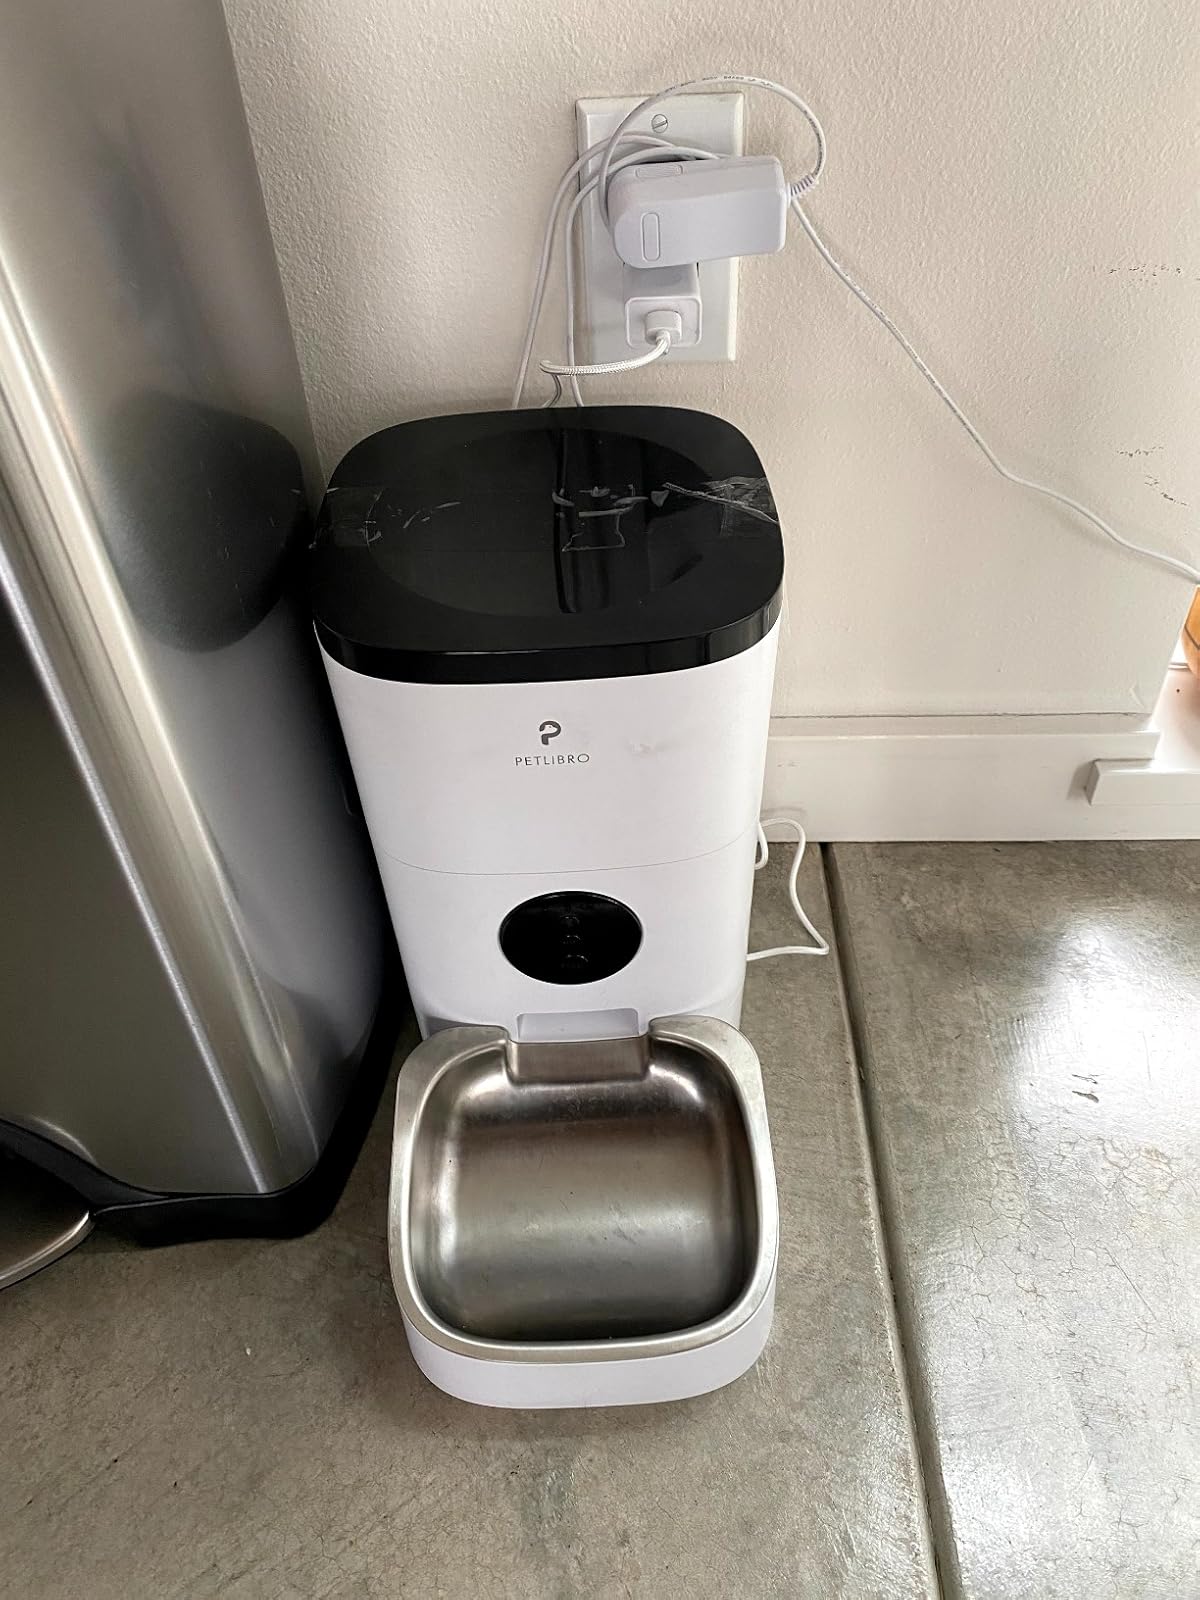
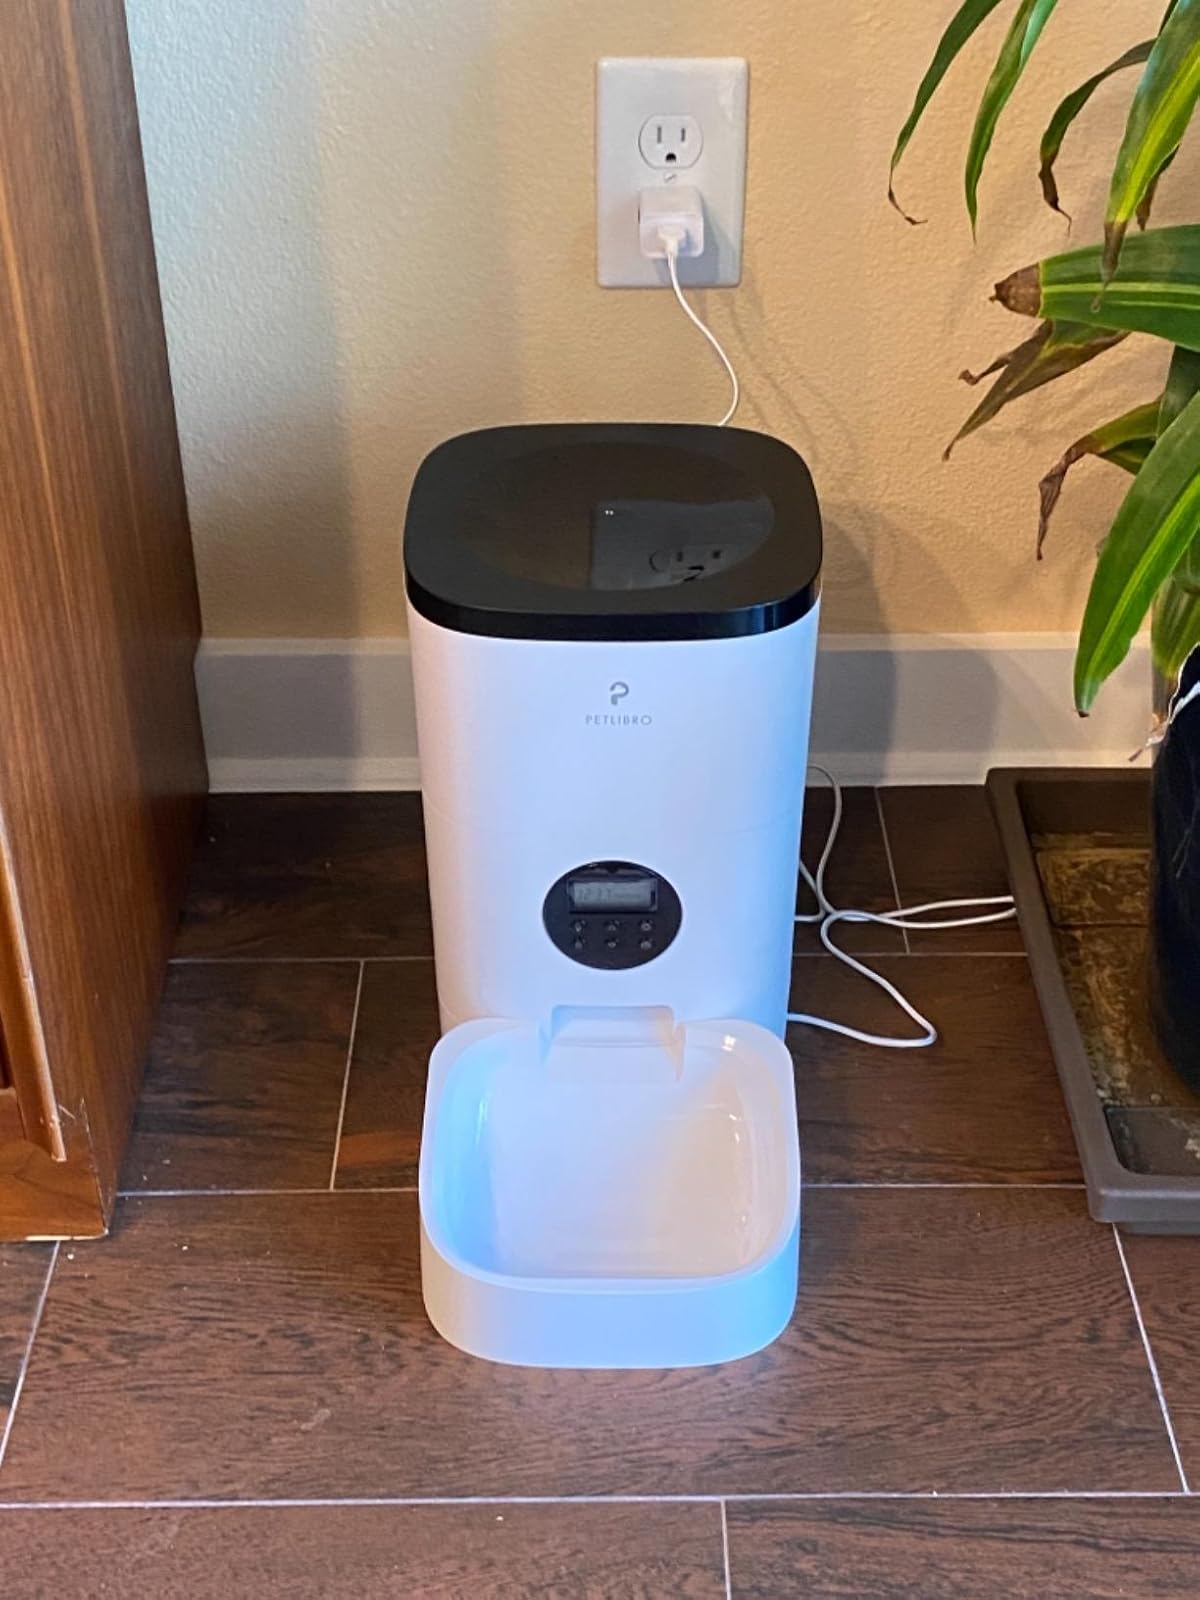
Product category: items_feeder
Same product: yes